Ford Maverick (1970–1977)

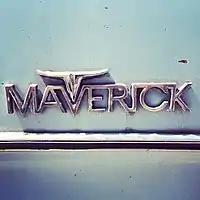
Ford Maverick emblem

Initially available only as a two-door sedan, early models lacked a glove compartment, which was added during the model year 1973 (early 1973 models still lacked a glove compartment). A four-door sedan on a wheelbase was introduced for 1971.